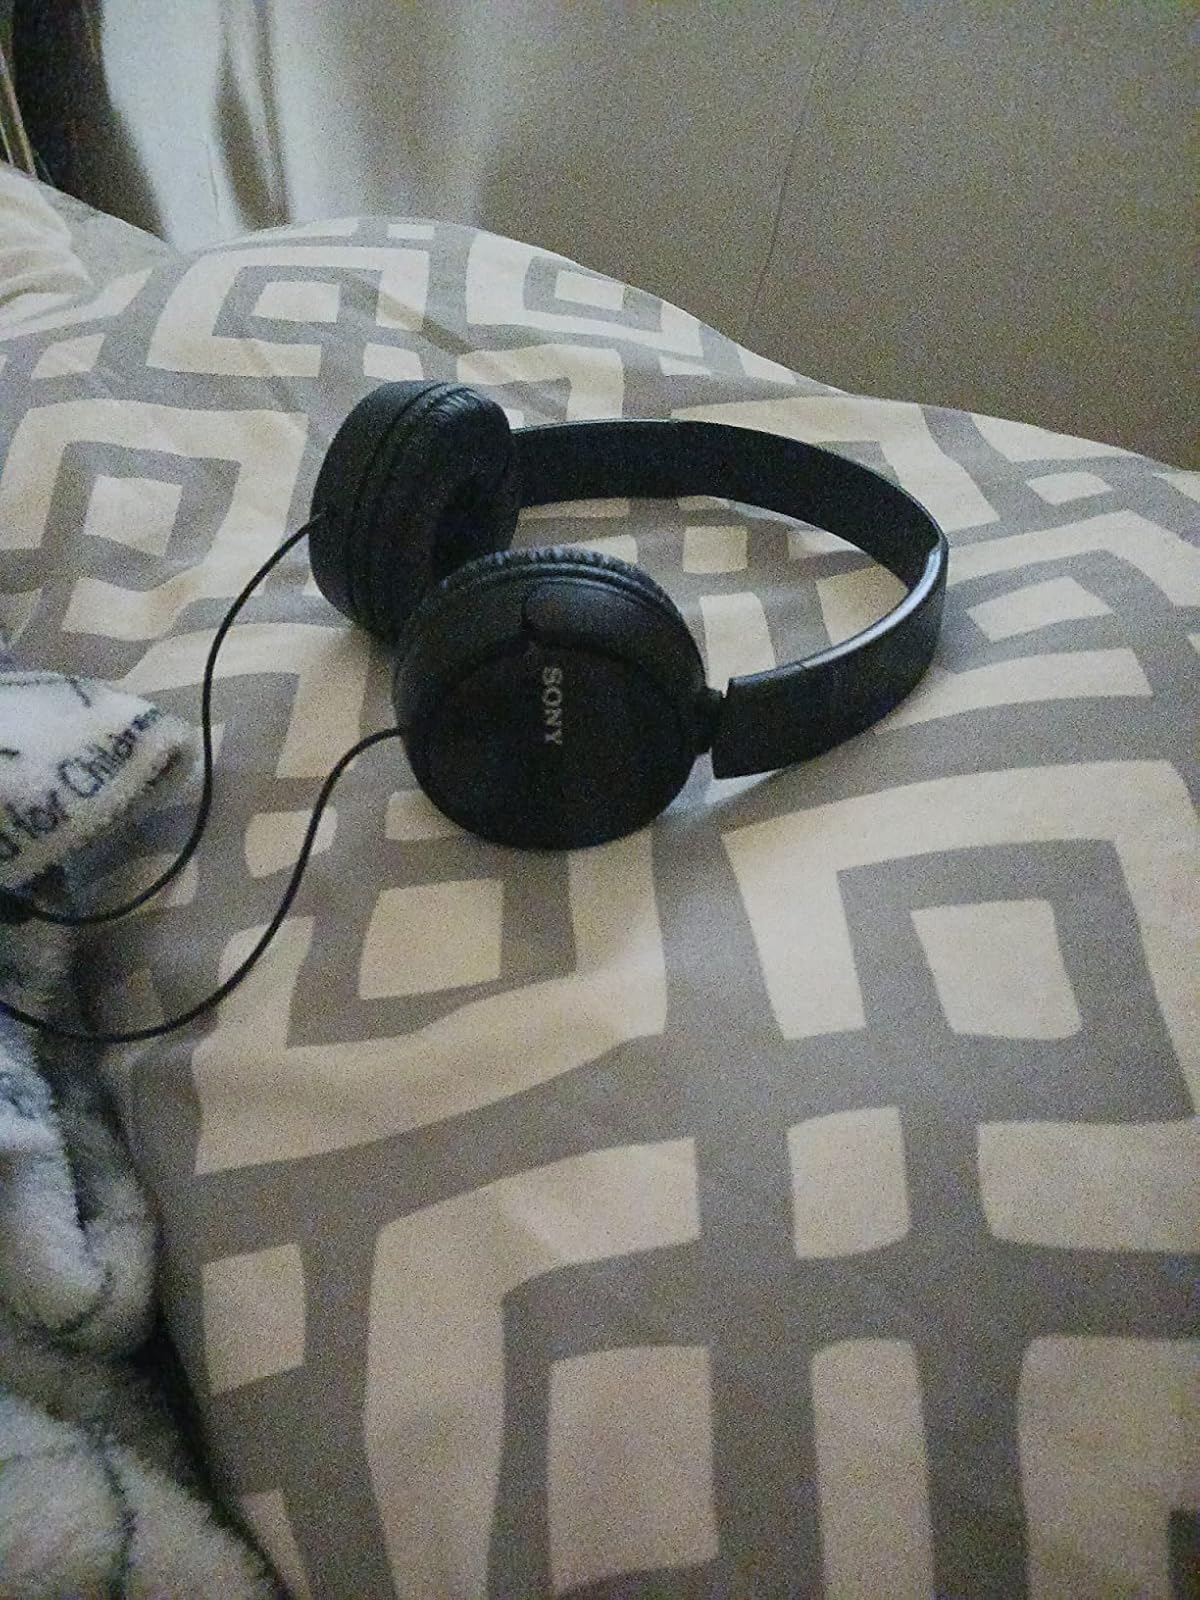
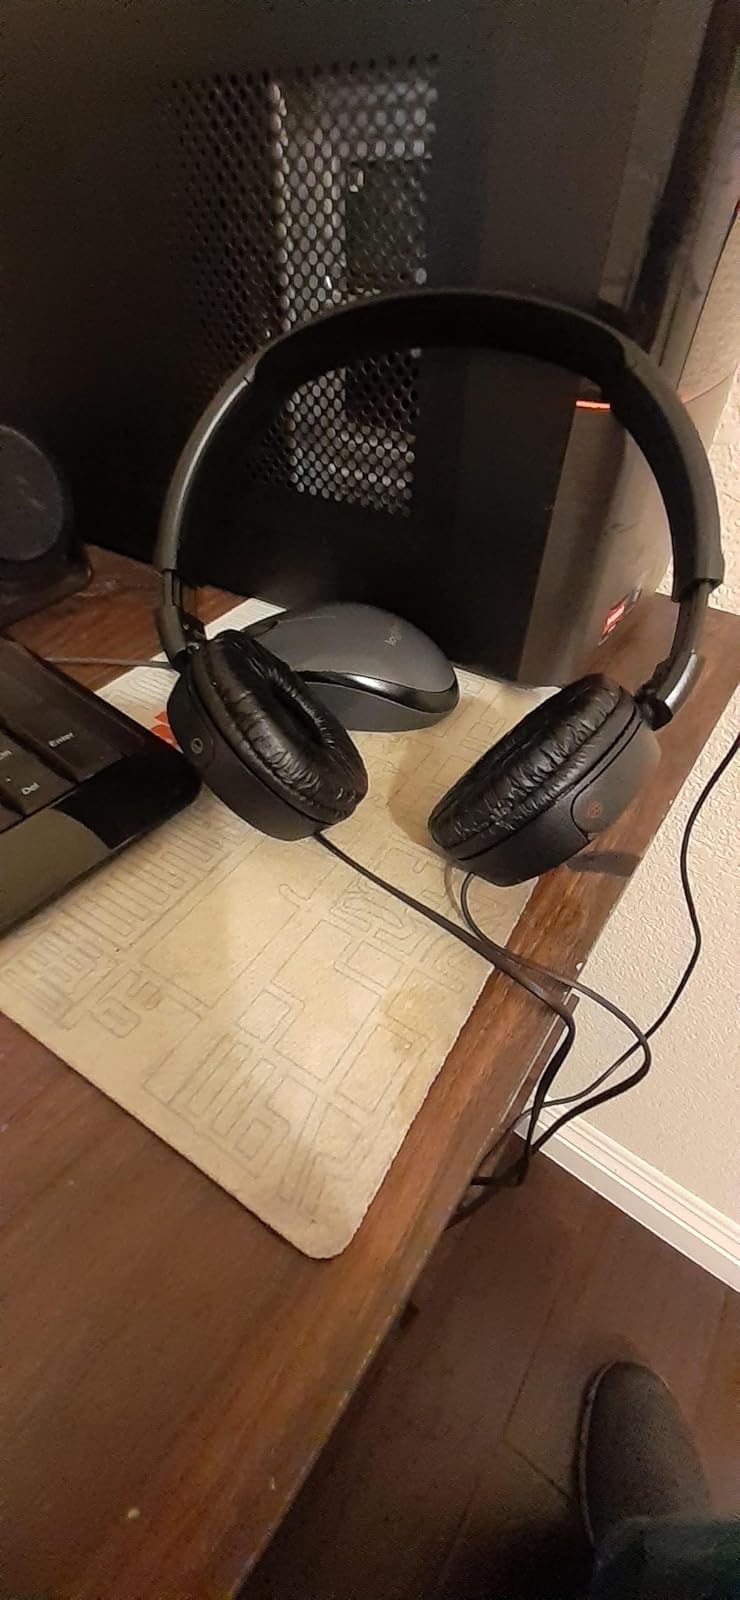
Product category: headphones
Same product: no